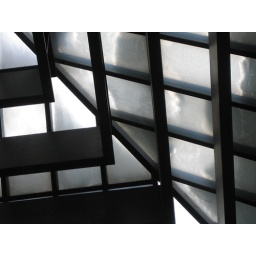
The glass ceiling in the lobby of my office building, Stouffer Commons